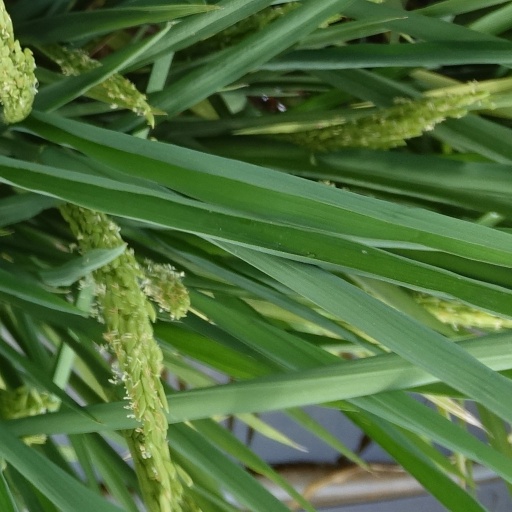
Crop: rice